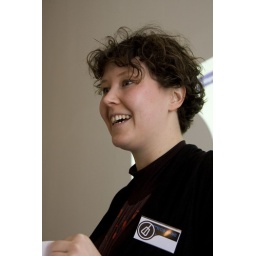
Foto's van 60MM in het VMK. Gemaakt door Sander de Groot; grootsfotografie.nl